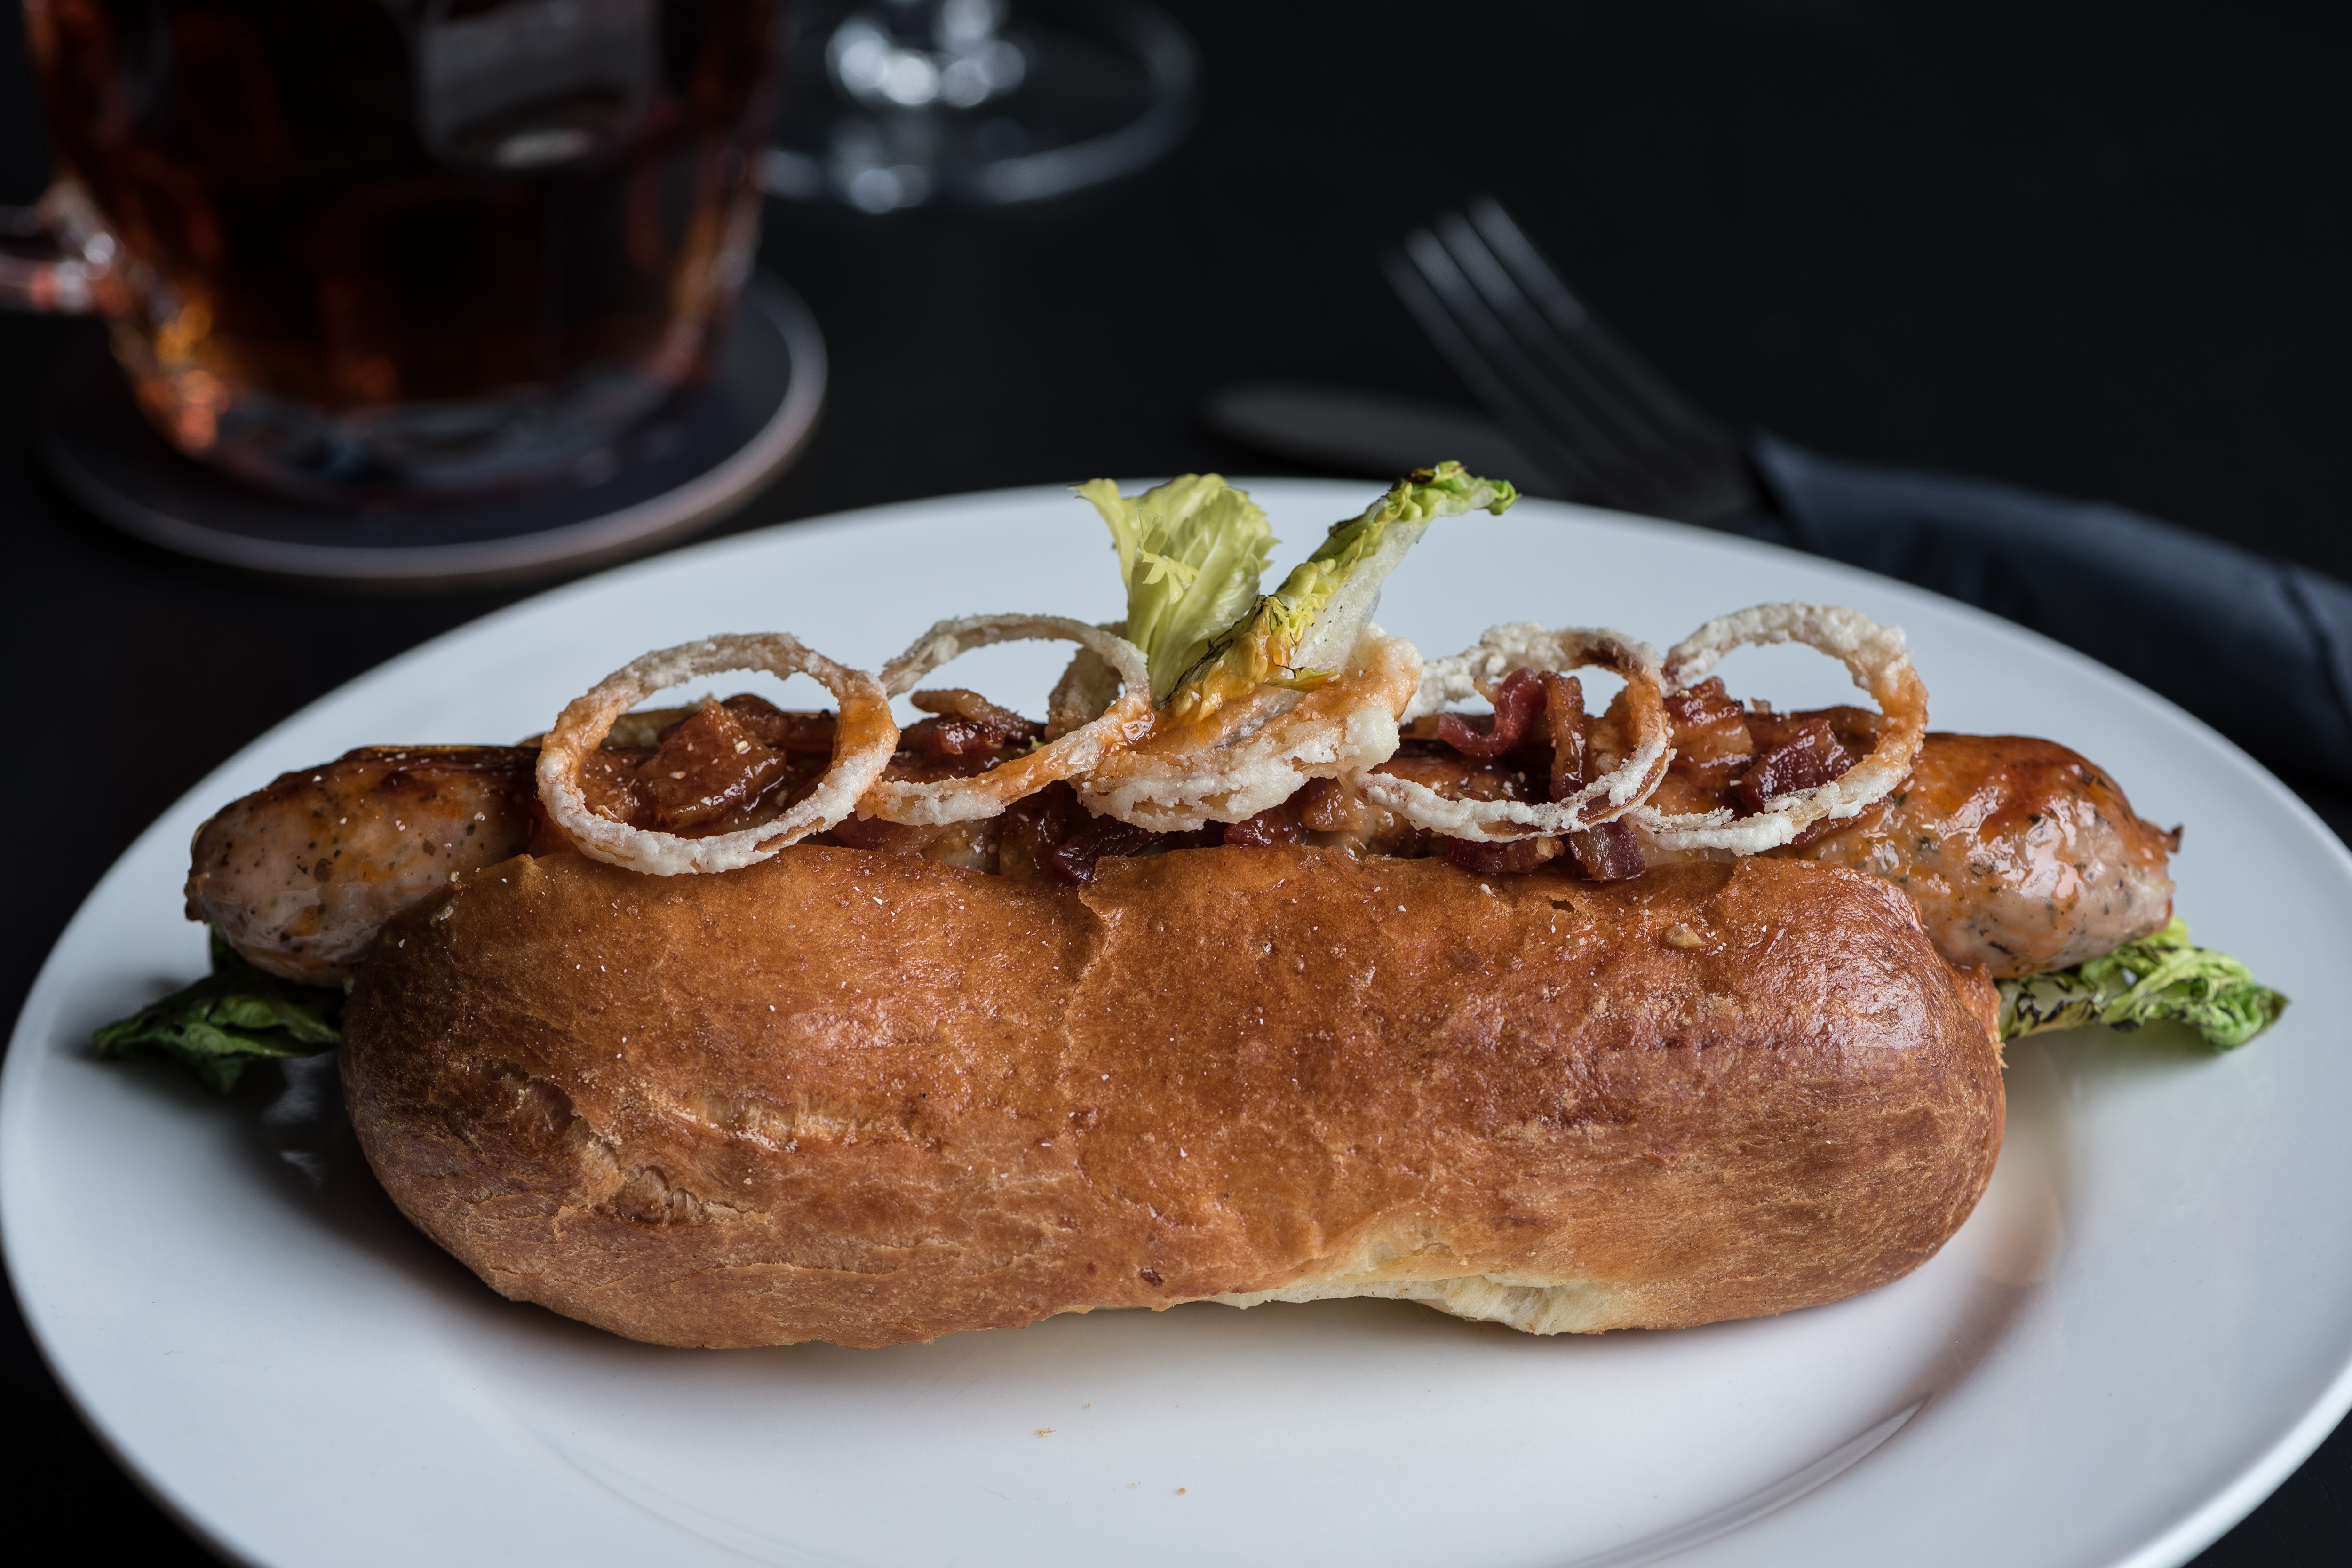
dish, food, cuisine, ingredient, produce, staple food, brunch, baked goods, meat, side dish, recipe, breakfast